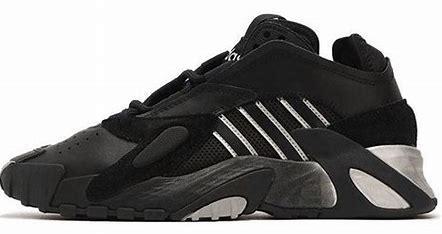
Brand: adidas
Model: originals Adidas Originals Streetball